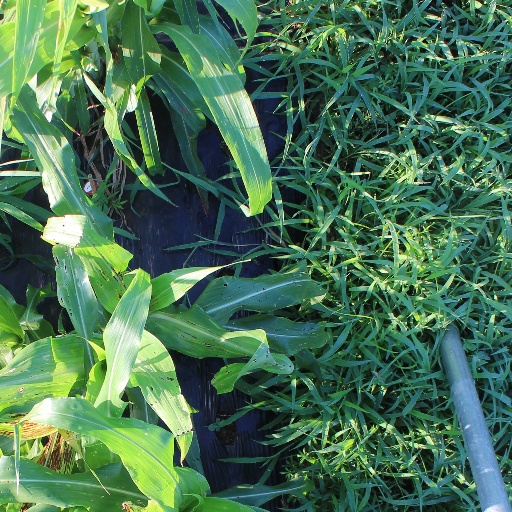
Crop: sorghum